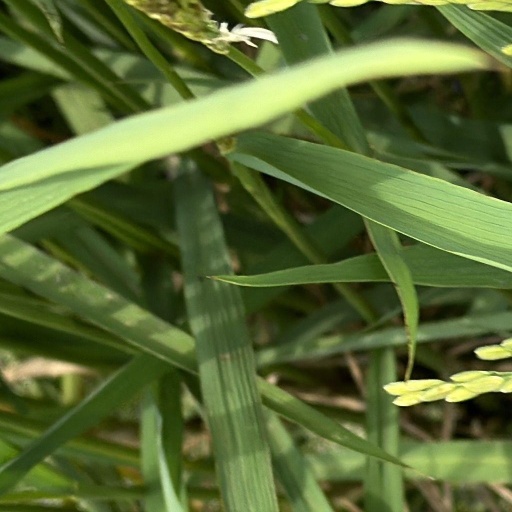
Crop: rice